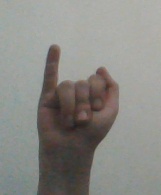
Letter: meem